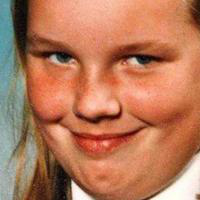
Age group: age 11-20